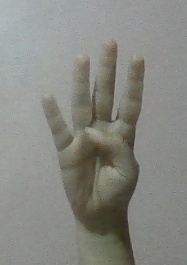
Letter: kaaf